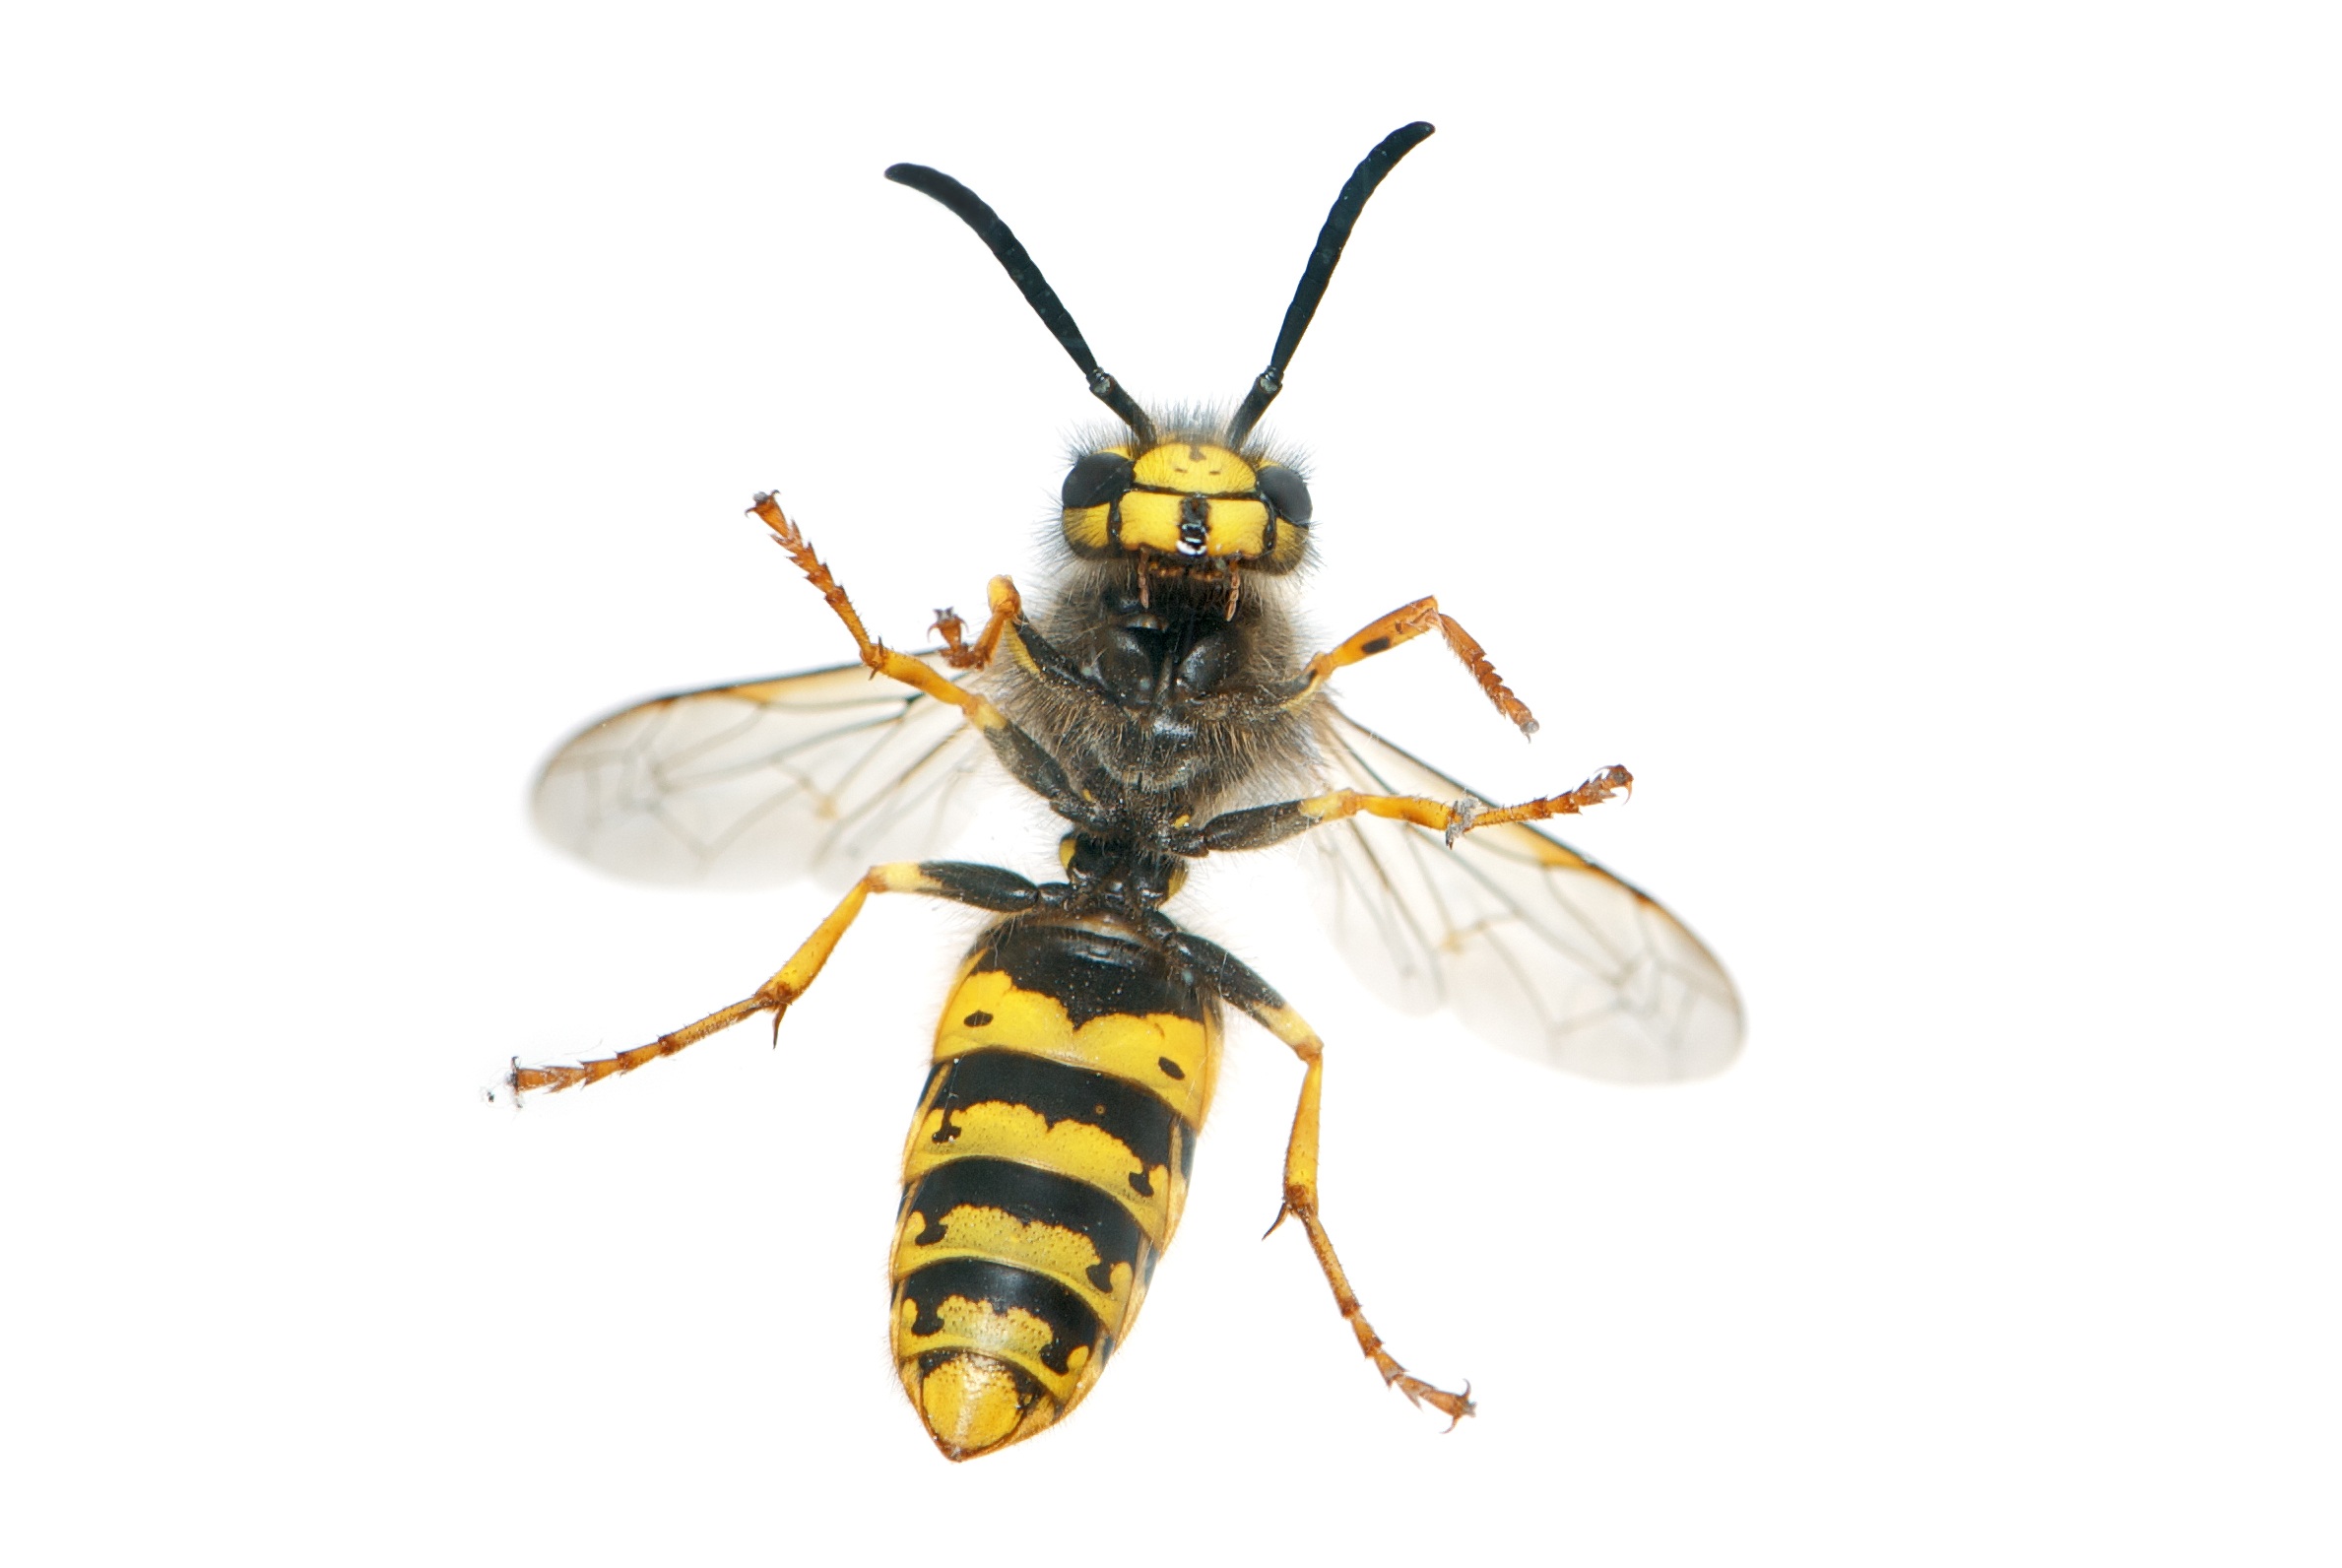
insect, fauna, invertebrate, close up, hornet, wasp, pest, arthropod, honey bee, membrane winged insect